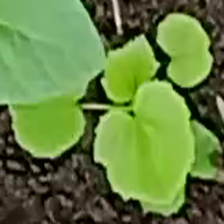
Weed species: Little_Mallow(Malva parviflora)